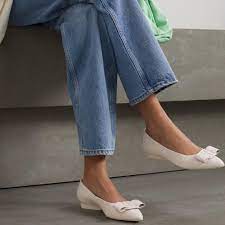
Label: Ballet Flat